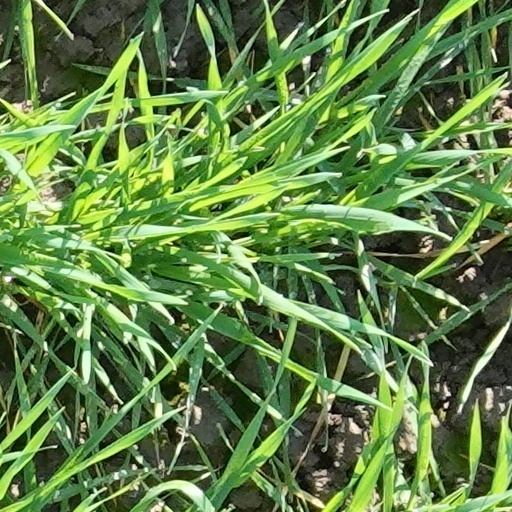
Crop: wheat